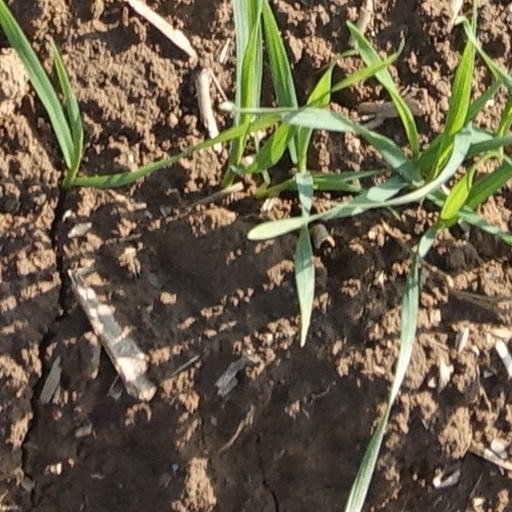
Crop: wheat